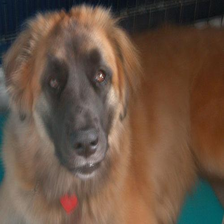
Species: dog
Breed: leonberger